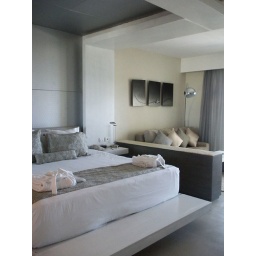
The wall and ceiling by the bed lit up!!! Good times.